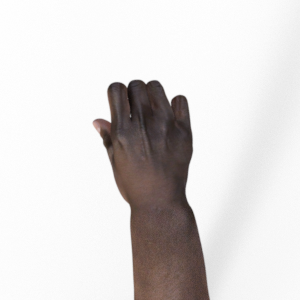
Label: rock